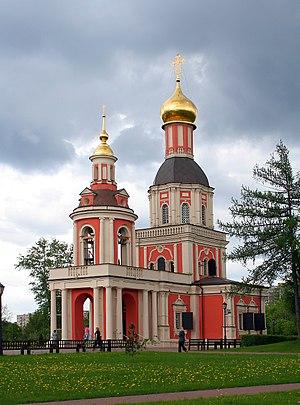
Sviblovo est un ancien domaine seigneurial situé à Moscou, dans le district homonyme. C'est aujourd'hui ensemble architectural appartenant au patriarcat de Moscou.